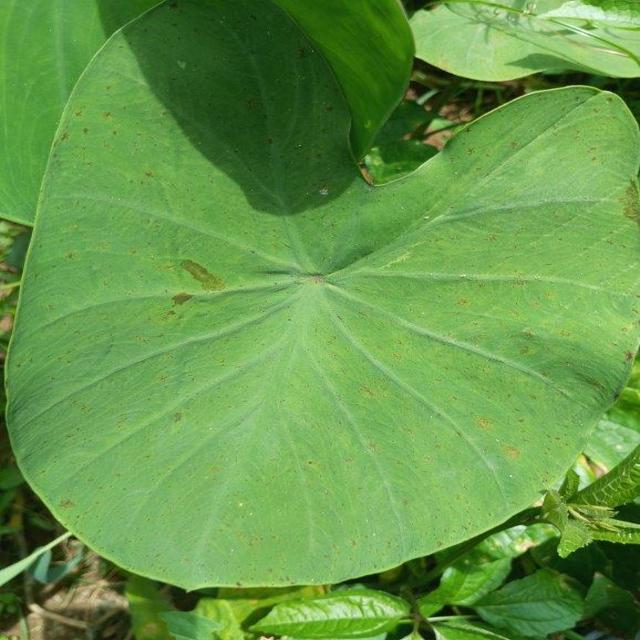
Label: Healthy